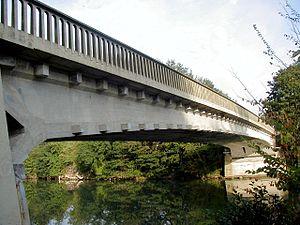
Pont de Luzancy
Cette liste de ponts de France présente une liste de ponts remarquables de France, tant par leurs caractéristiques dimensionnelles, que par leur intérêt architectural ou historique.
Un pont en béton précontraint est un pont dont la structure porteuse, est en béton précontraint. Un pont dont le tablier est en béton précontraint, mais qui serait haubané ou suspendu n’est pas considéré comme un pont en béton précontraint et est classé dans les ponts à haubans ou pont suspendus.